Oliver King (composer)

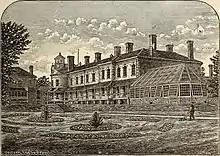
Rideau Hall, Ottawa, Canada

Oliver Arthur King was born in 1855 in Islington, he was introduced to the piano at 6-years-old, and was noticed to have an early talent for the instrument, and by the time King was 8, he was noticed and taught by Joseph Barnby who was the choirmaster of St. Andrew's Church by Wells Street in London. In St. Andrew's Church, King was a chorister who had to frequently perform, particularly on Wednesday and Sunday services, King was noted for his talents and was soon co-teaching younger kids in singing as well as learning the organ, which he soon took up a position playing and singing during Wednesday and Sunday services. However, King was also mischievous, and received the name "Scaramouch" for his actions, and was often beaten with a cane, which proved ineffective, and instead was placed with the younger boys as a form of humiliation, which was effective.